Dante Fowler

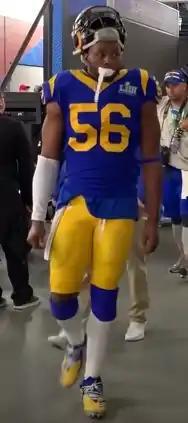
Fowler with the Los Angeles Rams following their loss in Super Bowl LIII, 2019

On October 30, 2018, Fowler was traded to the Los Angeles Rams in exchange for a compensatory third-round selection (Quincy Williams) in the 2019 NFL draft and a fifth-round selection in the 2020 NFL draft, which ended up being used to select Collin Johnson. Due to a change to the 3–4 defense, Fowler moved to right outside linebacker with the Rams. In 8 games of 2018, Fowler finished with 21 tackles, 2 sacks, a pass defended, and a forced fumble. In the playoffs, the Rams defeated the Dallas Cowboys in the Divisional Round and Fowler recorded 2 tackles and a sack. In the NFC Championship Game against the New Orleans Saints, Fowler recorded 5 tackles and 0.5 sacks in a 26–23 overtime victory to advance to Super Bowl LIII and Fowler made a huge play in overtime when he hit Drew Brees to set up an interception by John Johnson III. The Rams played the Patriots in the Super Bowl but lost 13–3. Fowler recorded 4 tackles in the loss.